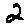
Label: 2